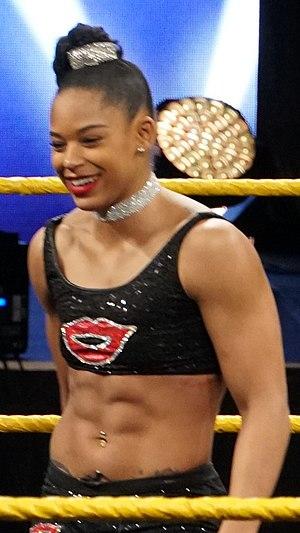
Bianca Blair est une catcheuse américaine connue sous le nom de ring de Bianca Belair. Elle travaille actuellement à la World Wrestling Entertainment, dans la division Raw.